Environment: real
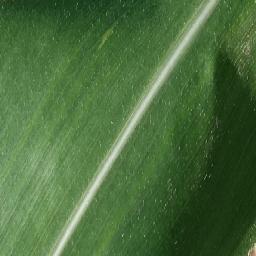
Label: healthy